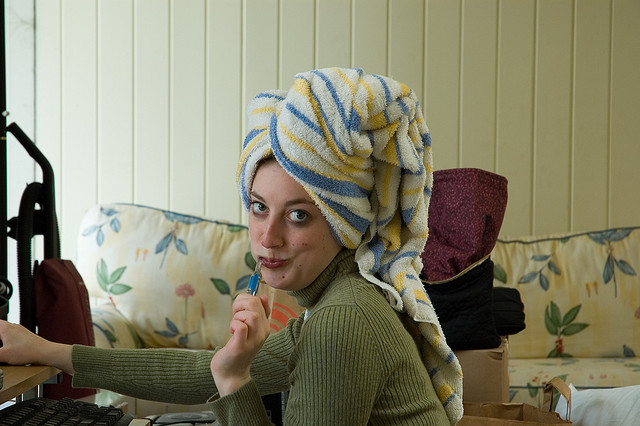
user: Given an image and a question. Answer the question in a short answer. Question: Why does she have a towel on her head? Short Answer:
assistant: wet hair